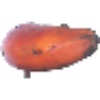
Label: red_banana